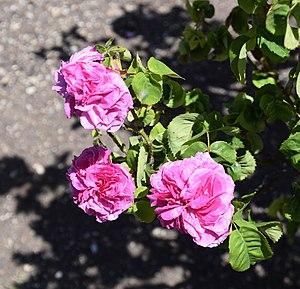
'Baronne Prévost' est un cultivar de rosier obtenu à Yèbles, en Seine-et-Marne, par Desprez en 1841 et commercialisé en 1842 par Cochet père. Il s'agit d'un des tout premiers hybrides remontants de l'histoire de la culture des roses et d'un des plus raffinés, tant pour sa couleur rose que pour sa forme en quartier. Il doit son nom à la sœur de M. Guénon, ami de Desprez, grand amateur et semeur de dahlias à Voisenon.